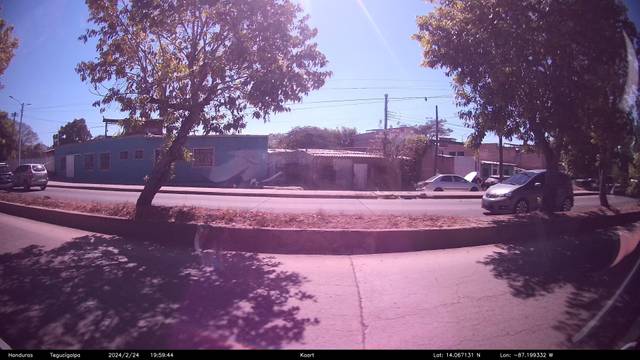
Region: Honduras
Coordinates: 14.067, -87.199